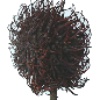
Label: Rambutan 1